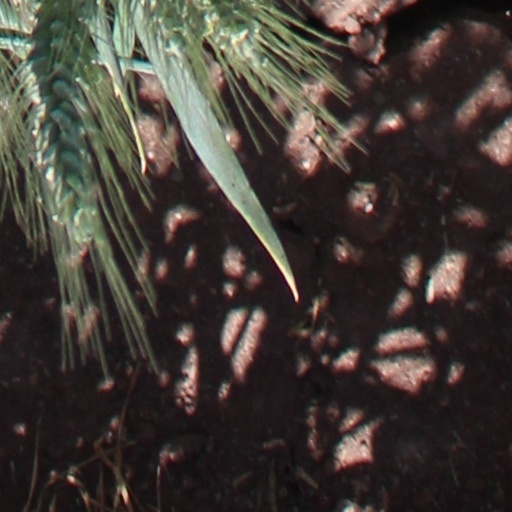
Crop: wheat